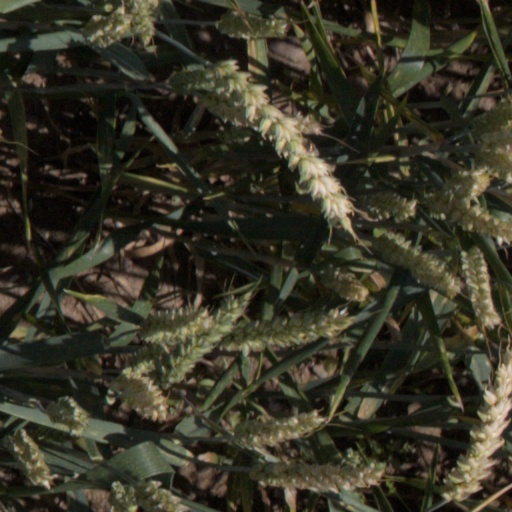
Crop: wheat